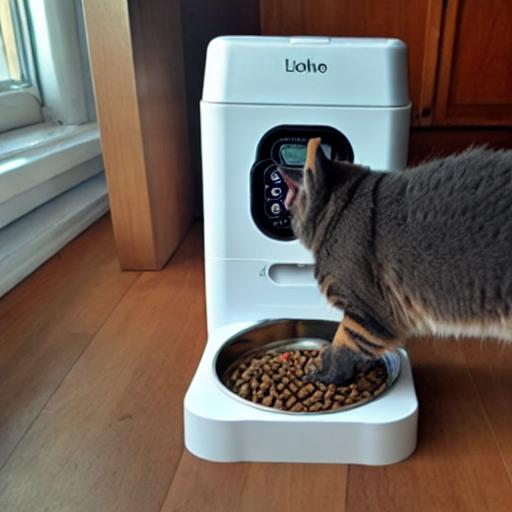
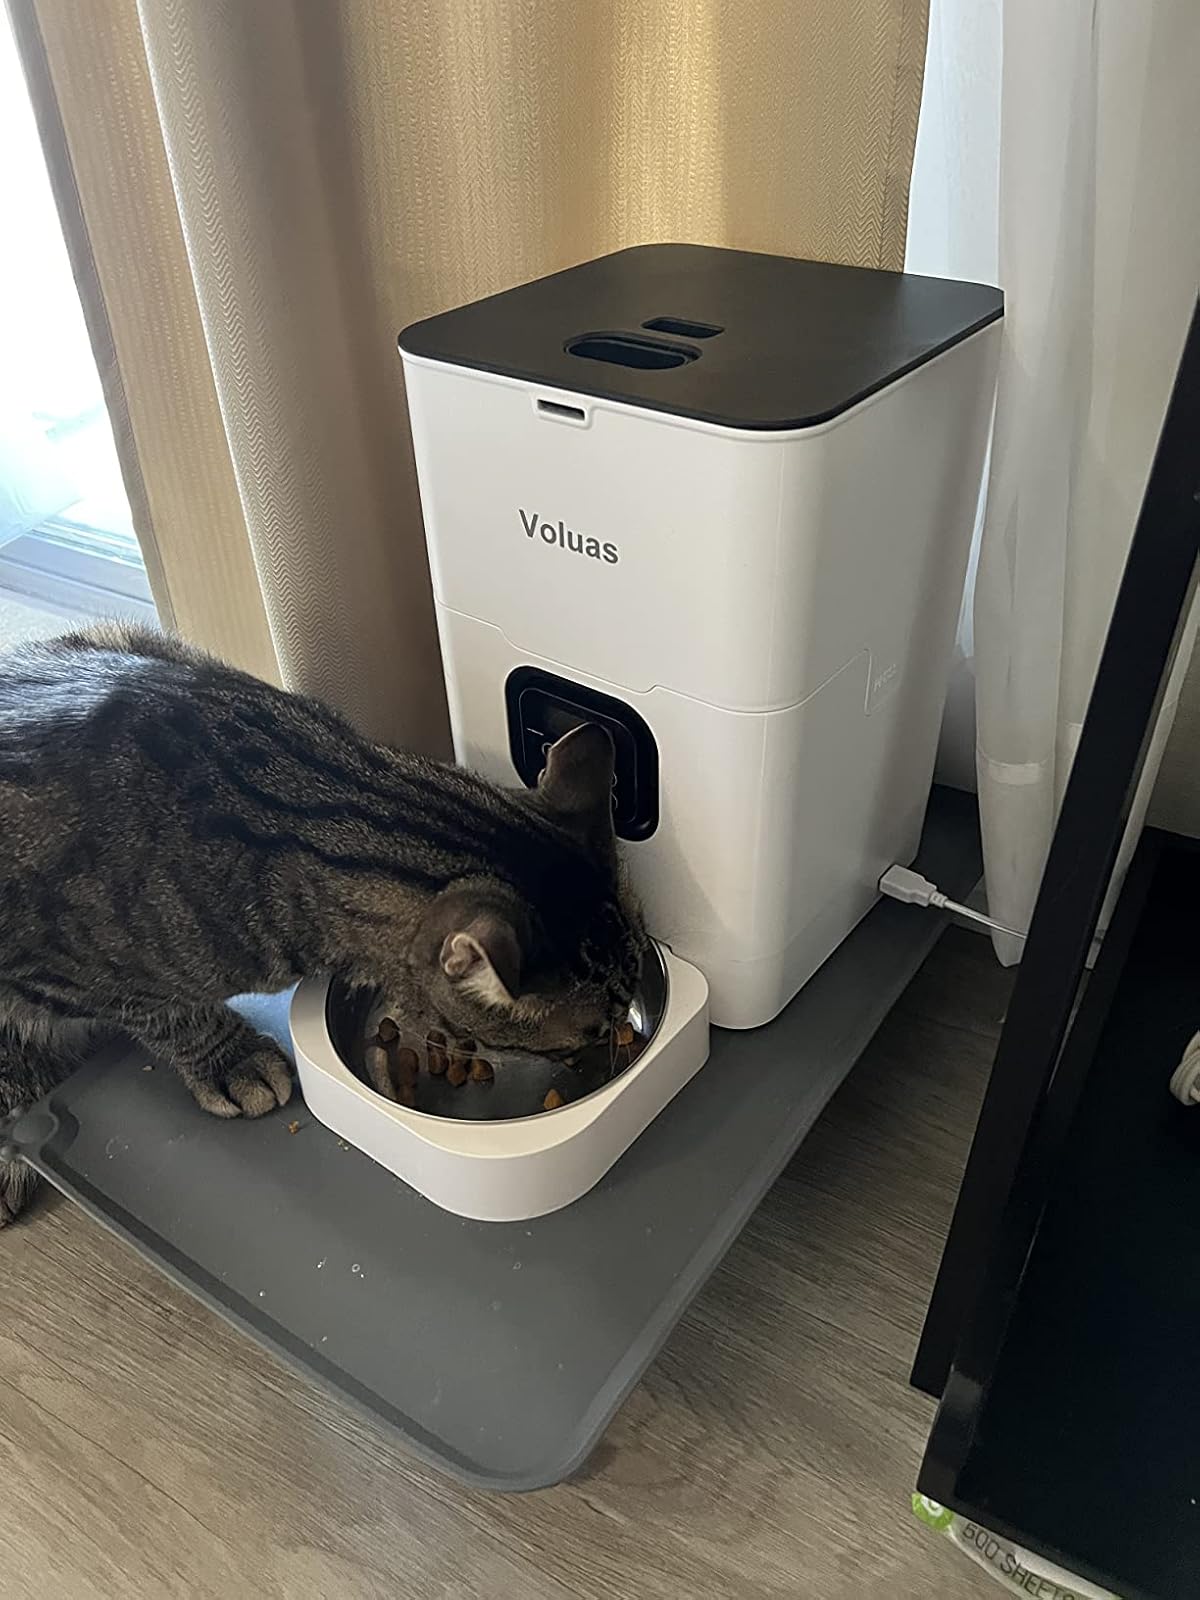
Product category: items_feeder
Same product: no